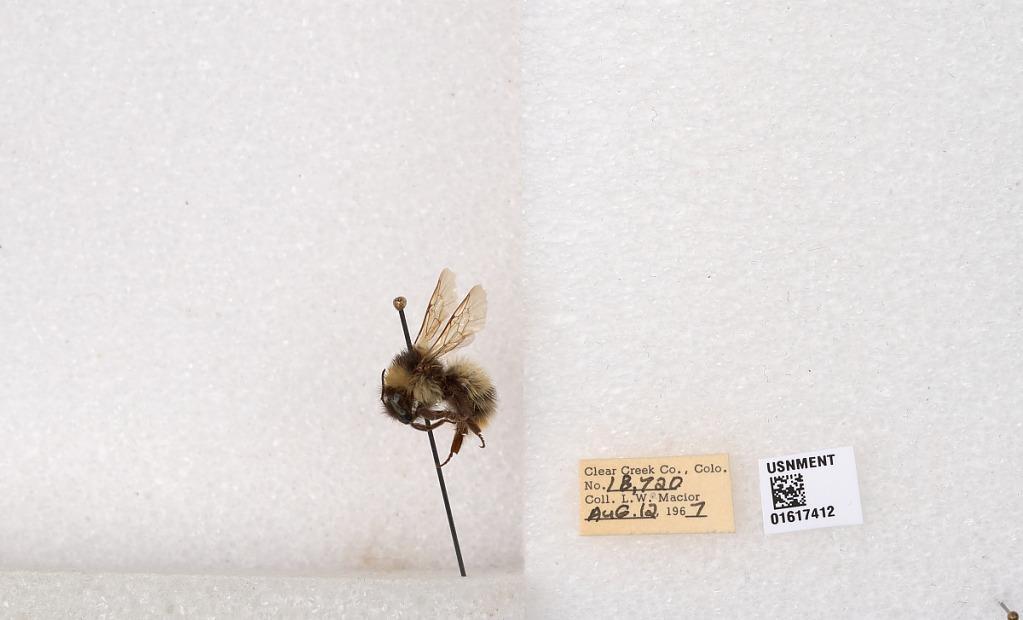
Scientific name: Bombus kirbyellus
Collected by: L. Macior
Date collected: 1967-8-12
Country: United States
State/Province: Colorado
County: Clear Creek
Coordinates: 39.6891, -105.644